Megas logothetes

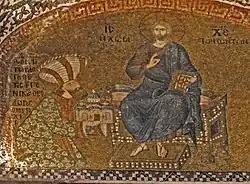
The Theodore Metochites (tenure 1321–1328) presenting the model of the renovated Chora Church to Christ Pantocrator

Since the publication of Charles Diehl's study on the in 1933, a generation of scholars considered the as the "de facto" chief minister of the Palaiologan-era Byzantine Empire. This view, however, has been proven as mistaken by later studies: numerous sources show that the position of chief minister during that time was designated by the title of , an office that supervised the imperial chancery and was in charge of state administration and justice. Indeed, Pseudo-Kodinos explicitly points out that the "proper function" of the was to supervise "the and sent by the emperor to all kings, sultans and toparchs", while the (the function of a ) "is carried out by whoever the emperor commands". Only three are known to have held the —Theodore Mouzalon, Theodore Metochites, and John Gabalas—and indeed appear to have been appointed as before being promoted to , thereby demonstrating the distinct nature of the two titles. Already during pseudo-Kodinos's time, however, the purview of foreign affairs had been transferred to the , and the was thereafter reduced to a mostly honorific position; the early 15th-century writer Mazaris describes it as a 'prize' without particular attributes.